Sleeve garter

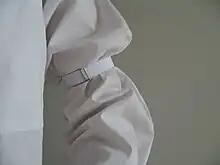

A sleeve garter is a garter worn on the sleeve of a shirt. It came into wide use especially in the United States in the latter half of the 19th century, when men's ready-made shirts came in a single (extra long) sleeve length. Sleeve garters allow individuals to adjust sleeve lengths and prevent cuffs from being soiled while working, or kept at the correct length when worn under a jacket.